Eugene Magyar

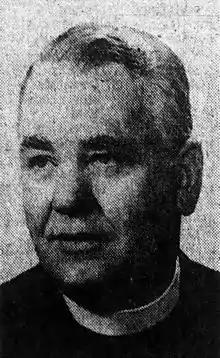
Eugene Magyar

Eugene W. Magyar (July 17, 1909 - October 19, 1968) was the first and only bishop of the Slovak National Catholic Church, a mission of the Polish National Catholic Church (PNCC) to Slovak Americans in New Jersey, Ohio, Pennsylvania, and New York. Born in Pittsburgh, Pennsylvania and educated through high school in Hungary, Magyar was a graduate of the University of Pittsburgh, Columbia University, the General Theological Seminary of the Episcopal Church, and Savonarola Theological Seminary in Scranton, Pennsylvania. He was ordained to the priesthood on May 14, 1933 and appointed PNCC dean of Slovak parishes in 1958. He was consecrated by Prime Bishop Leon Grochowski on June 29, 1963 for a small diocese based at Most Holy Name of Jesus Slovak National Catholic Cathedral in Passaic, New Jersey. Magyar was pastor of the Passaic congregation from 1938 until his death. In addition to pastoral and ecumenical work, he was a seminary professor, liturgical printer, newspaper editor, and cellist. Bishop Magyar died in New York City at Beth Israel Hospital.